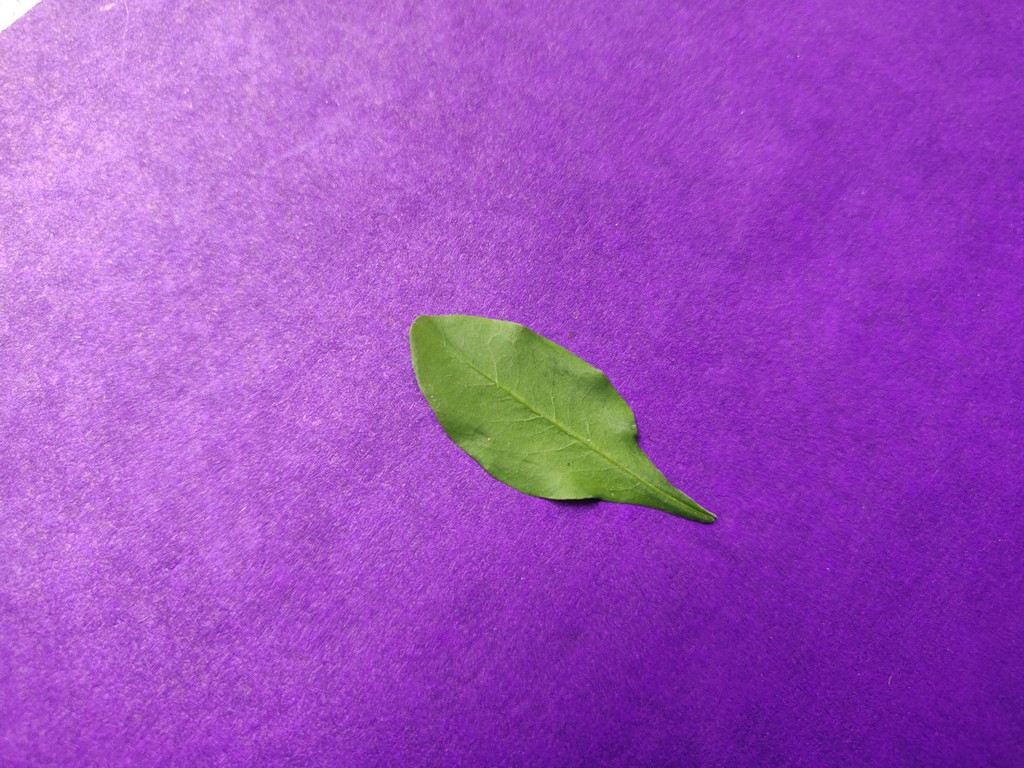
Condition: Healthy
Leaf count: single
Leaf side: front